Camus Cross

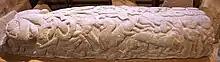
The Brechin Hogback

The eastern face is usually interpreted as a depiction of Christ flanked by angels above the four evangelists, although Robert Maule, in the earliest description of the stone, described the scene as Moses giving out the Law.